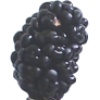
Label: mulberry